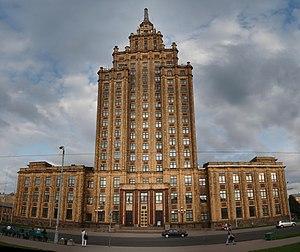
L'Académie des sciences de Lettonie est la principale institution scientifique de Lettonie.
Le Palais de la Culture et de la Science est un gratte-ciel de 107,6 mètres édifié à Riga entre 1951 et 1958 qui abrite l'Académie des sciences de Lettonie.